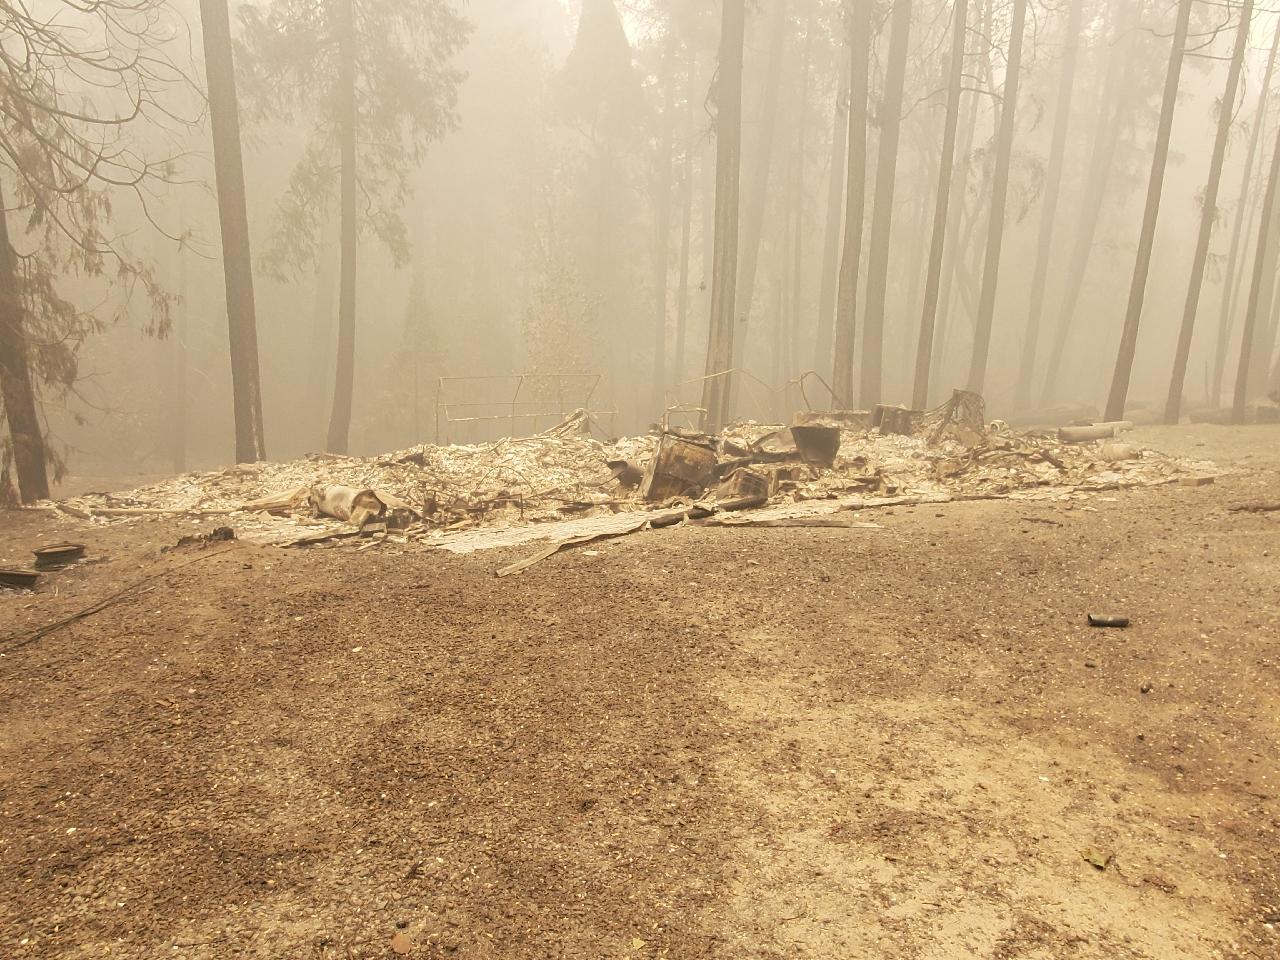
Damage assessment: destroyed